Riga

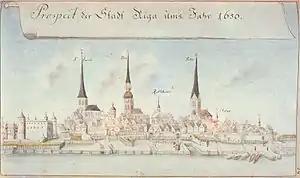
Riga in 1650. Drawing by Johann Christoph Brotze.

The year 1201 also marked the first arrival of German merchants in Novgorod, via the Dvina. To defend territory and trade, Albert established the Order of Livonian Brothers of the Sword in 1202, which was open to nobles and merchants.